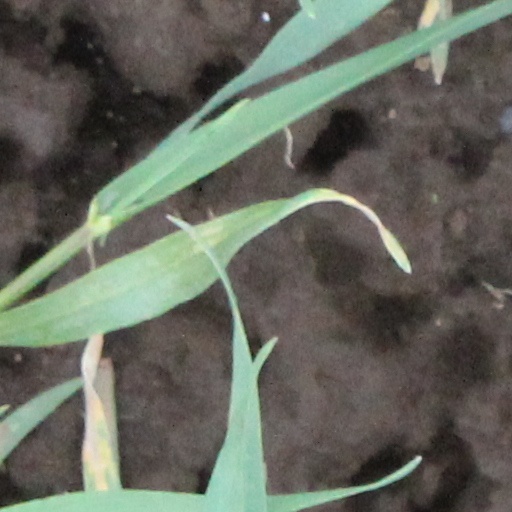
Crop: wheat